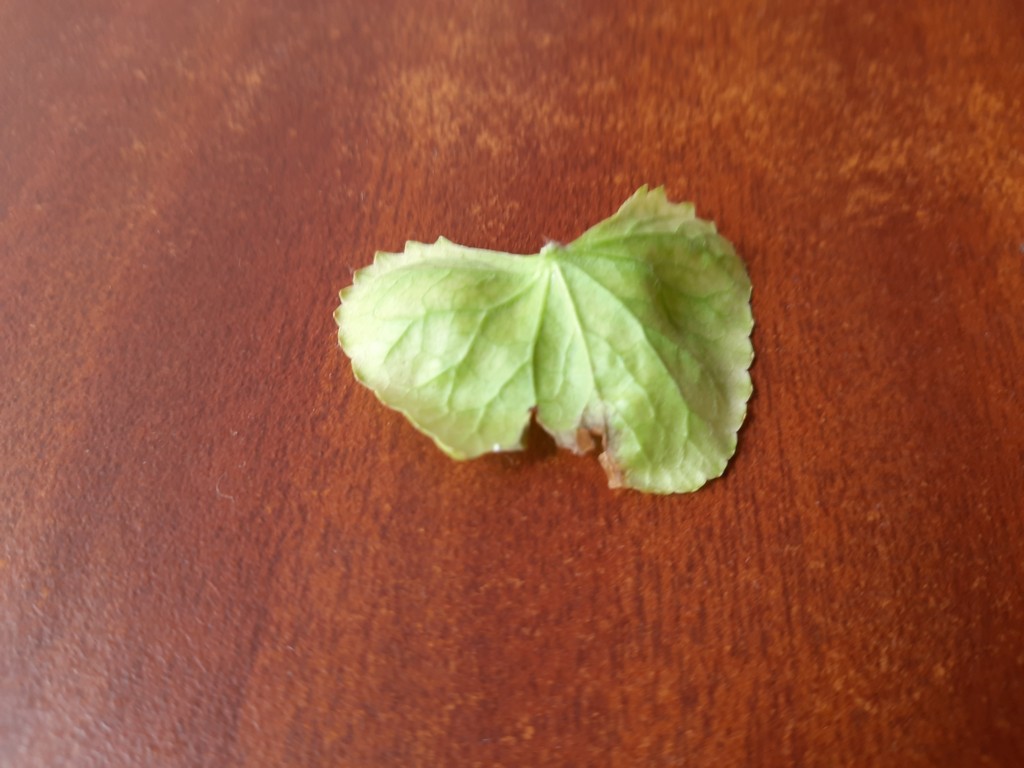
Label: Unhealthy